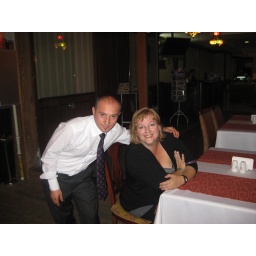
Best table in the house